Sky position (RA, Dec in degrees): 189.181, 9.16
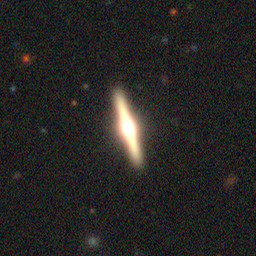
Galaxy morphology: Edge-on Galaxies with Bulge